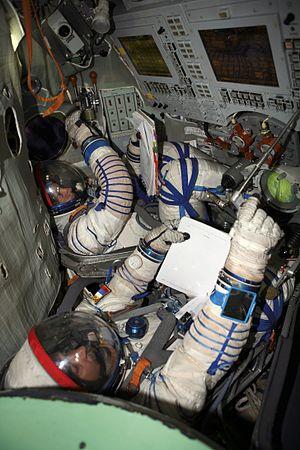
Soyouz désigne une famille de vaisseaux spatiaux habités soviétiques, puis russes après l'éclatement de l'URSS, conçue au début des années 1960. Le vaisseau Soyouz est, depuis 1967, le seul véhicule spatial mis en œuvre par l'astronautique russe pour placer en orbite des cosmonautes. Il permet de desservir l'orbite terrestre basse et assure la relève des équipages des stations spatiales : Saliout dans les années 1970, Mir dans les années 1990 et enfin la Station spatiale internationale depuis 1998. Après l'arrêt de la navette spatiale américaine en juillet 2011, Soyouz était devenu le seul vaisseau capable d'assurer la relève de l'équipage permanent de la station spatiale internationale jusqu'au lancement réussi en mai 2020 par la société privée SpaceX de la capsule Crew Dragon par un lanceur Falcon 9.